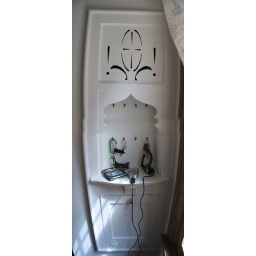
This is a cool little key holder/mailbox drawer right near the front door at the foot of the stairs. So useful!